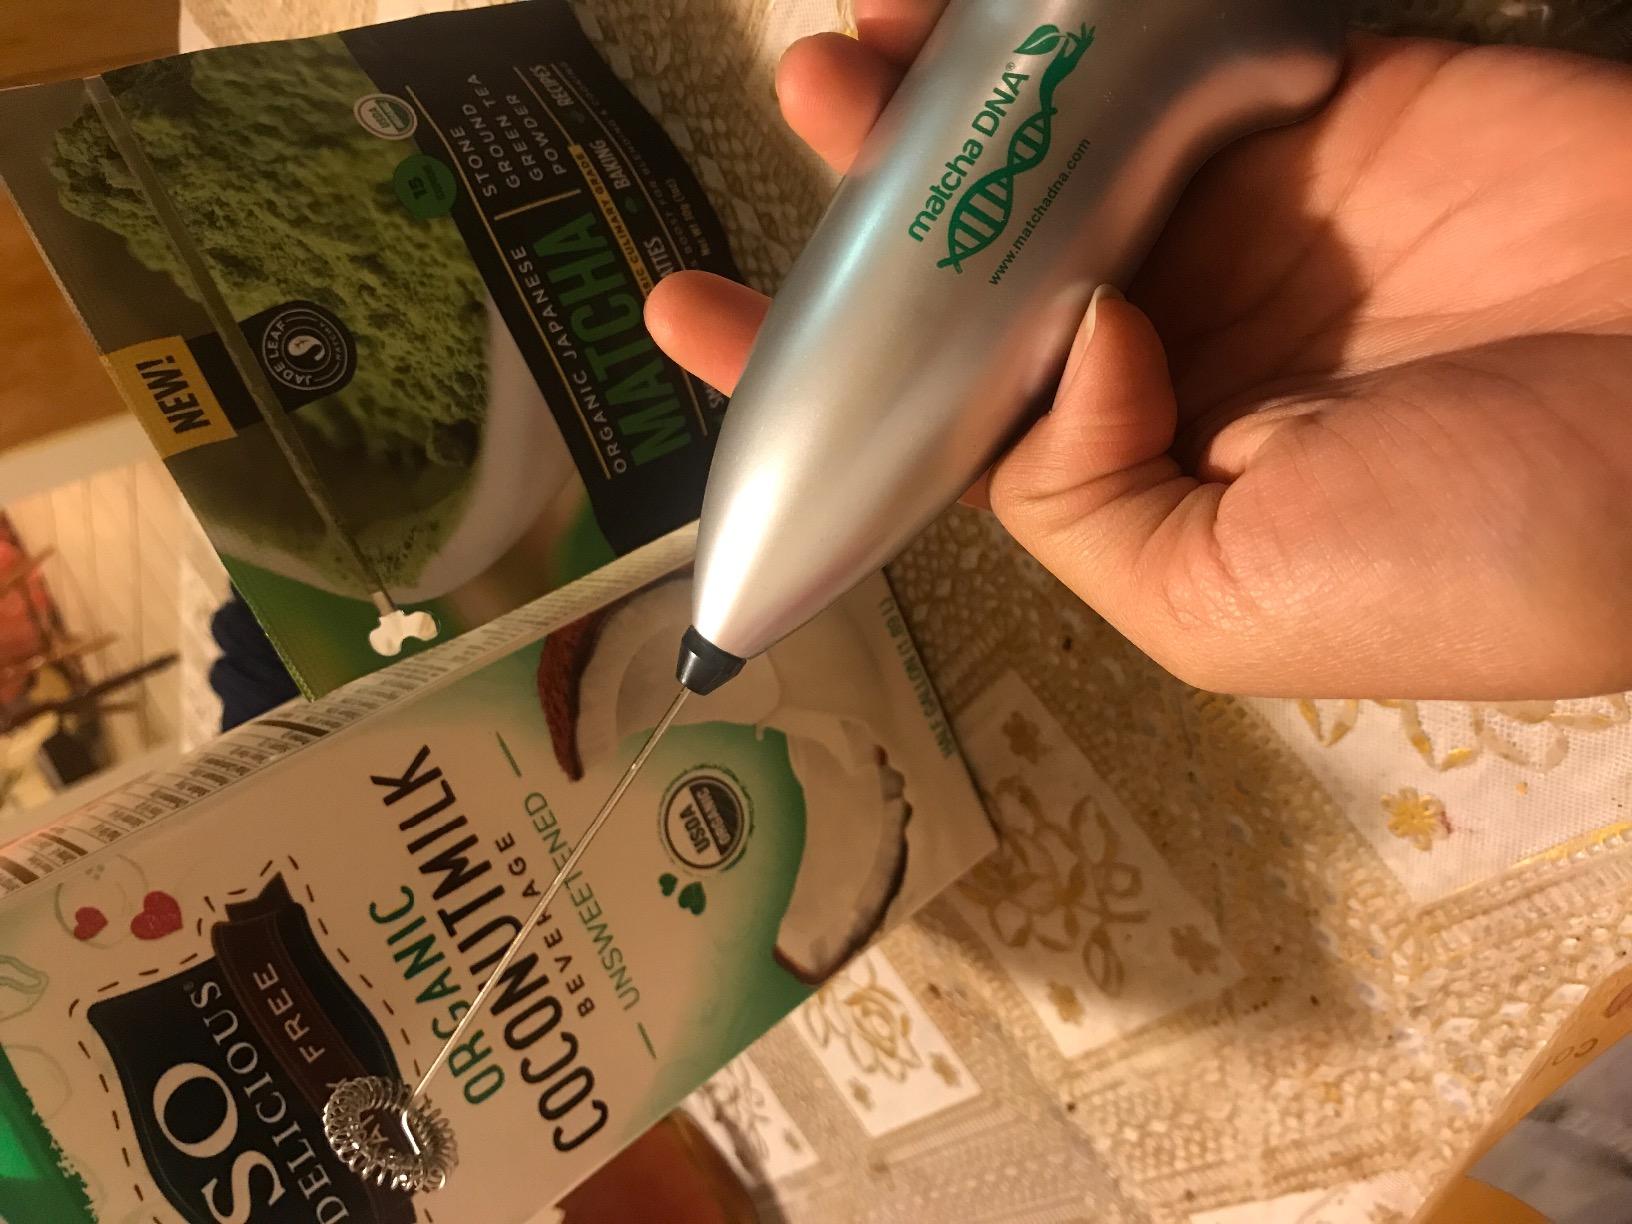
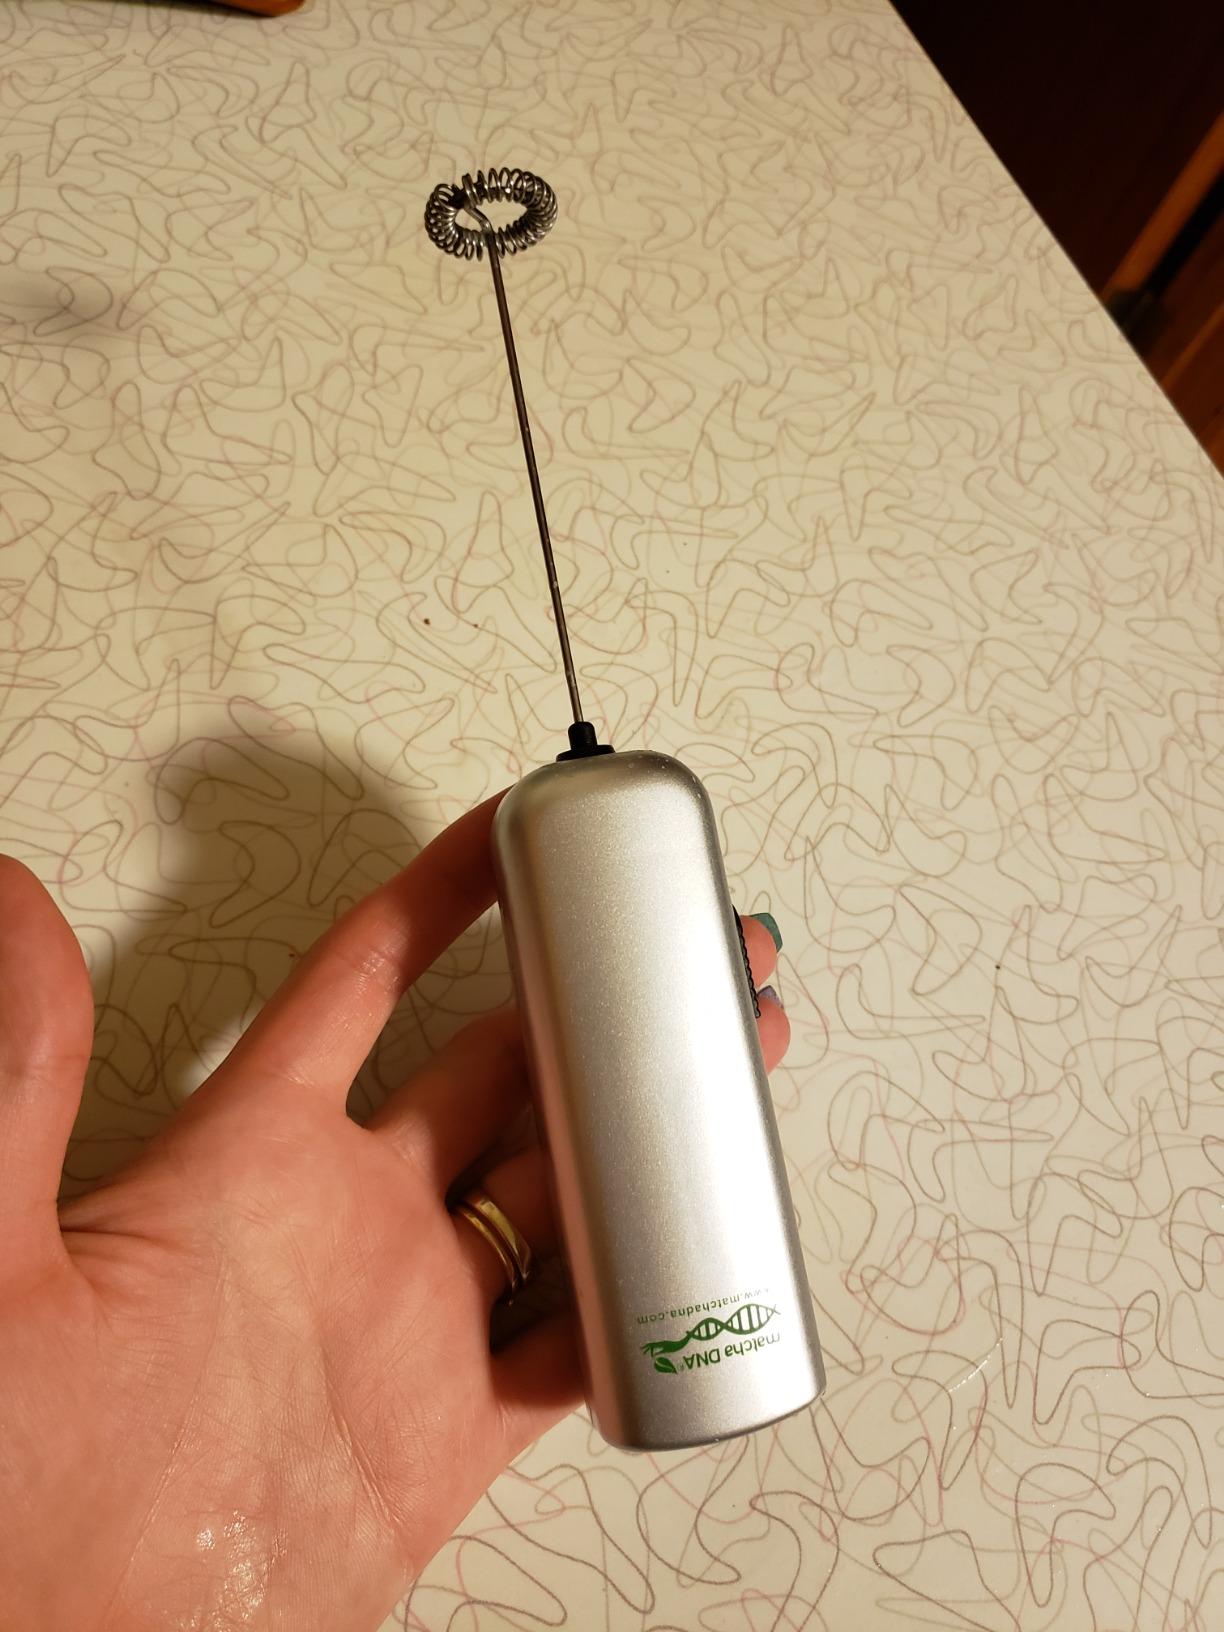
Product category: items_mixer
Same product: no